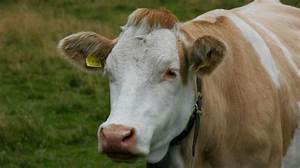
Label: cow